Boilermaker Special

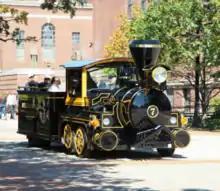
The Boilermaker Special VII (2011 - Present) with the cow catcher in the up position

In 2011, the Boilermaker Special V underwent a significant overhaul with the help of the Wabash National corporation. With over 200,000 miles (321,868 km), it was in need of a new engine, transmission and chassis. In June 2011, the university confirmed the overhauled mascot would indeed be branded as Boilermaker Special VII, which is reflected by the number "7" displayed on the front of the train's boiler. The new design was made by Reamer Alumna Beth (Smart) Miller (F'06). The body was changed slightly to adjust to the new parts, as well as a slight change in the paint scheme. New whistles and bells were also installed, while retaining the original brass bell from Boilermaker Special I. The Special is outfitted with LED lighting on both its running boards as well as its cyclops. Boilermaker Special VII was presented to the university on September 3, 2011, at halftime of the Middle Tennessee State-Purdue football game. It was dedicated on October 1, 2011, at a luncheon which preceded the Notre Dame-Purdue football game.